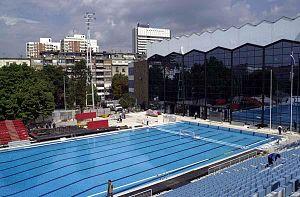
Palilula est une municipalité de Serbie située dans la Ville de Belgrade. Elle est une des 10 municipalités qui composent la ville de Belgrade intra muros. Au recensement de 2011, elle comptait 173 521 habitants.
Le Centre de sports et de loisirs de Tašmajdan est un complexe sportif situé à Belgrade, la capitale de la Serbie. Il a été créé par l'Assemblée de la Ville de Belgrade en 1958.
Tašmajdan, familièrement appelé Taš, est un parc et un quartier de Belgrade, la capitale de la Serbie. Il est situé dans la municipalité de Palilula. En 2002, le quartier comptait 4 018 habitants.